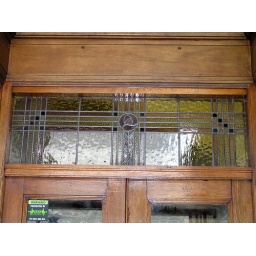
Stained glass windows in the shop fronts of the Harston Building, Napier. Built 1932. Architect: EA Williams.